Shannon Walsh

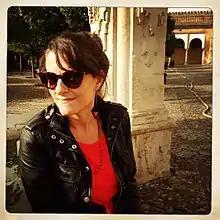

Shannon Walsh is a Canadian filmmaker, writer and scholar. She has directed the feature documentaries "The Gig Is Up", "H2Oil" , "À St-Henri, le 26 août", "Jeppe on a Friday" and "Illusions of Control". She has also directed music videos for the Montreal based artist Little Scream.